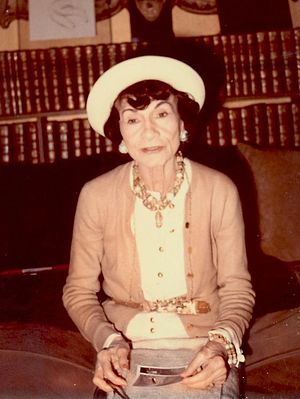
Coco Chanel / Anden verdenskrig
Coco Chanel i 1970.
"Gabrielle Bonheur ""Coco"" Chanel var en fransk modeskaber og grundlægger af modehuset Chanel. Hun er særligt kendt for parfumen ""Chanel No 5"" og den kjole, der den dag i dag indgår i mange kvinders garderobe: ""Den lille sorte"", en elegant knækort kjole i sort stof. I dag er Chanel et internationalt modehus, der sælger både tasker, sko, kjoler, jakkesæt, parfumer og makeup. Coco Chanel var en af de første til at sy lange bukser til kvinder. Det var i 1920'erne, hvor normalt kun mænd gik i lange bukser, og ofte hentede hun inspiration fra herremoden - eksempelvis tweedjakker og matrostøj.